International Transtar

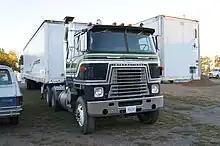
1974-81 Transtar II

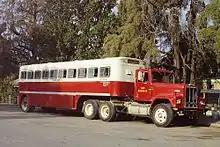
1970s Paystar 5000 towing a trailer bus

During the 1960s the DCOF-405 or "Emeryville" was the top seller among American trucks for four years.